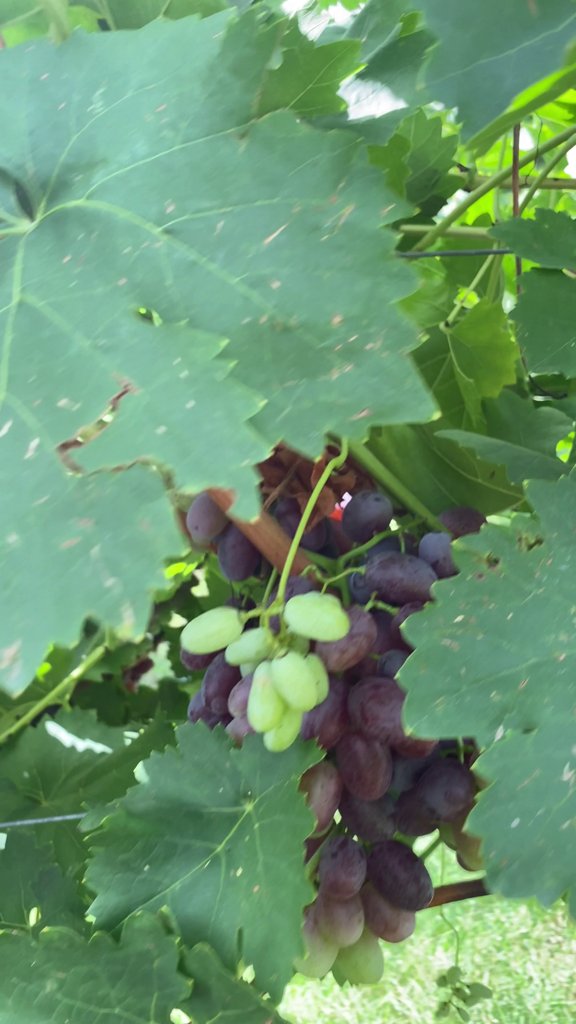
Berries visible: 42
Grape clusters: 1